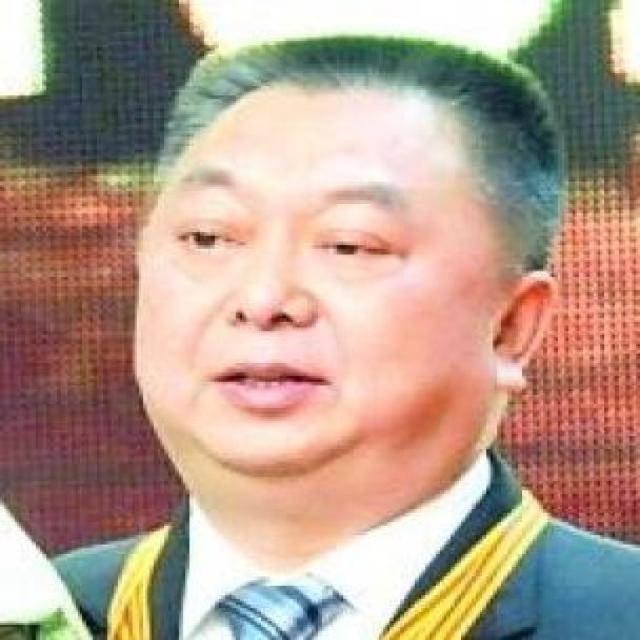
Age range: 45-64